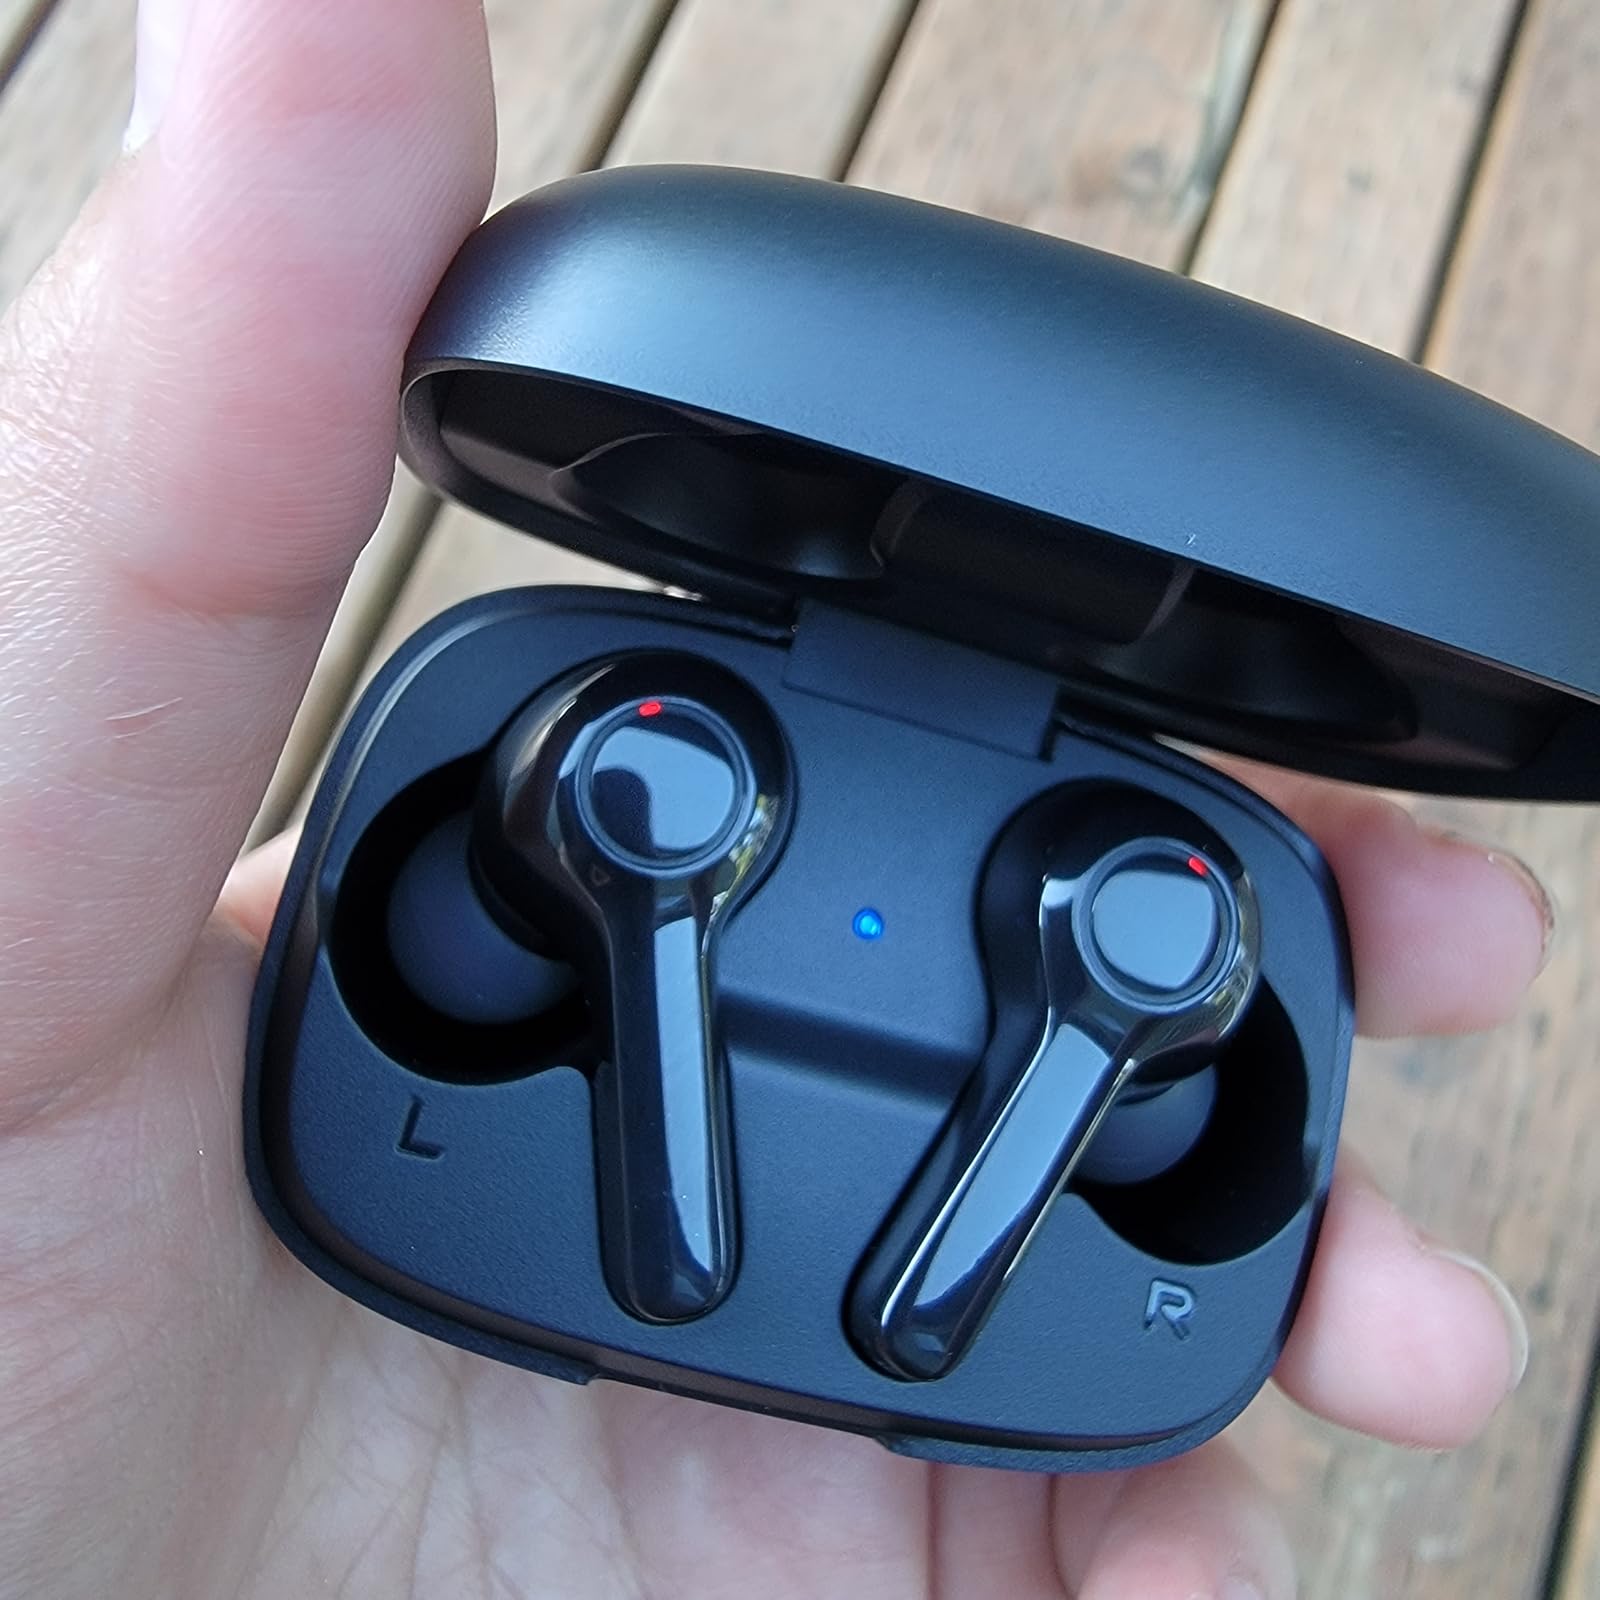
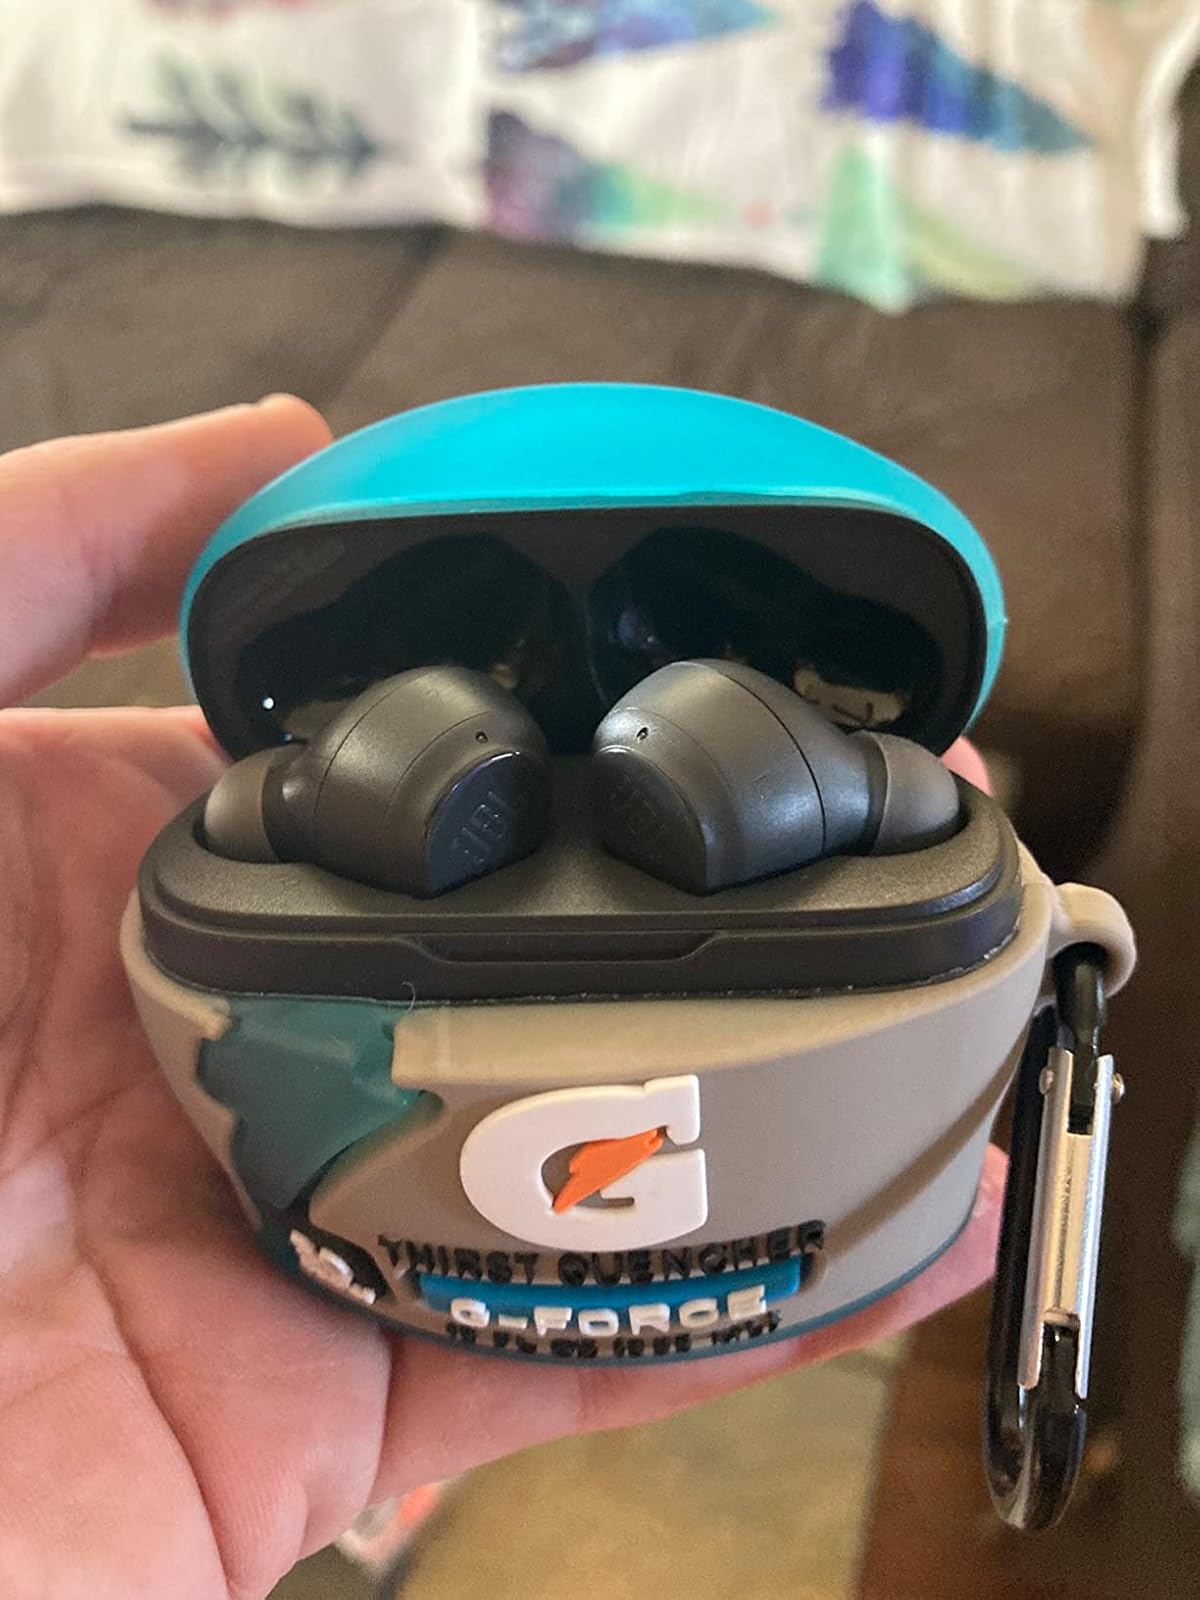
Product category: earbuds
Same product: no